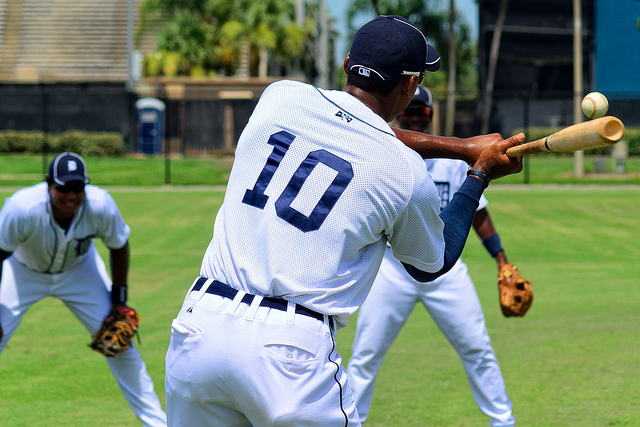
cầu thủ đánh bóng đang vung gậy đánh trả bóng